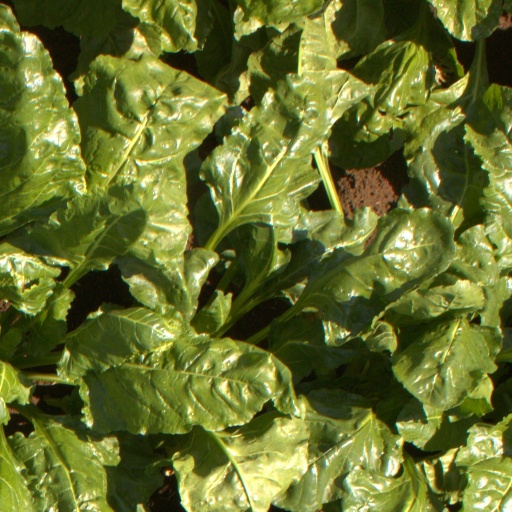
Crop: sugar beet